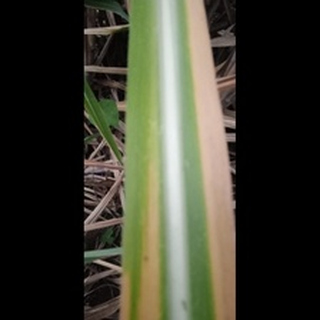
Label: sugarcane_yellow_leaf_disease